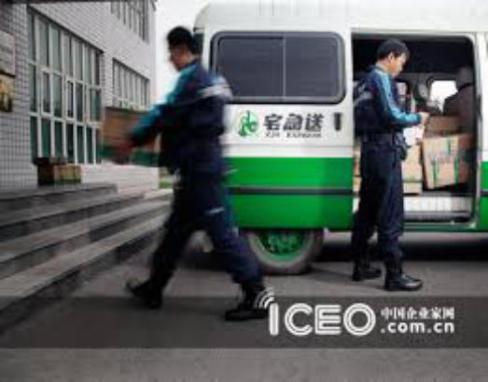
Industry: Food